Goyang International Flower Festival

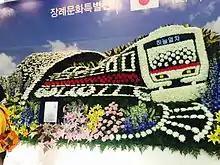
Flower Works

Each year, the festival has produced many programs with both domestic and foreign cooperation. In 2015, the program consisted of an indoor exhibition and an outdoor garden. At programs called Exchanges of World Flowers, new varieties of flowers are exhibited by international and local flower firms. Foreign buyers are introduced to local florists.